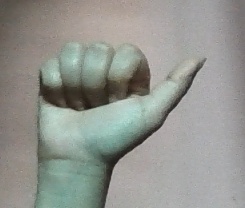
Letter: dhad